Honda CBR1000RR

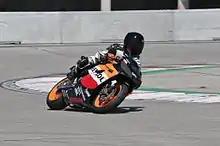
2005 CBR1000RR

The seventh-generation RR (SC57), the Honda CBR1000RR, was the successor to the 2002 CBR954RR. While evolving the CBR954RR design, few parts were carried over to the CBR1000RR. The compact in-line four was a new design, with different bore and stroke dimensions, race-inspired cassette-type six-speed gearbox, all-new ECU-controlled ram-air system, dual-stage fuel injection, and center-up exhaust with a new computer-controlled butterfly valve. The chassis was likewise all-new, including an organic-style aluminum frame composed of Gravity Die-Cast main sections and Fine Die-Cast steering head structure, inverted fork, Unit Pro-Link rear suspension, radial-mounted front brakes, and a centrally located fuel tank hidden under a faux cover. Additionally, the Honda Electronic Steering Damper (HESD) debuted as an industry first system which aimed to improve stability and help eliminate head shake while automatically adjusting for high and low speed steering effort.